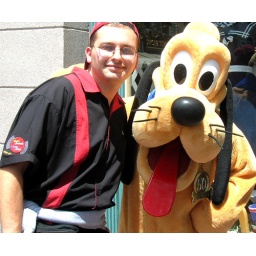
Pluto in his Disneyland 50th Anniversary blue collar and dog tag.